SS North American

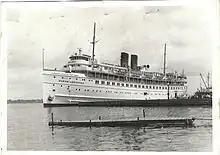
SS North American

North American was a Great Lakes steamship built by the Great Lakes Engineering Works at Ecorse, Michigan, in 1913 for the Chicago, Duluth & Georgian Bay Transit Company. The vessel was launched on January 16, 1913, and was the older of two near-sister ships, the newer one being SS "South American".